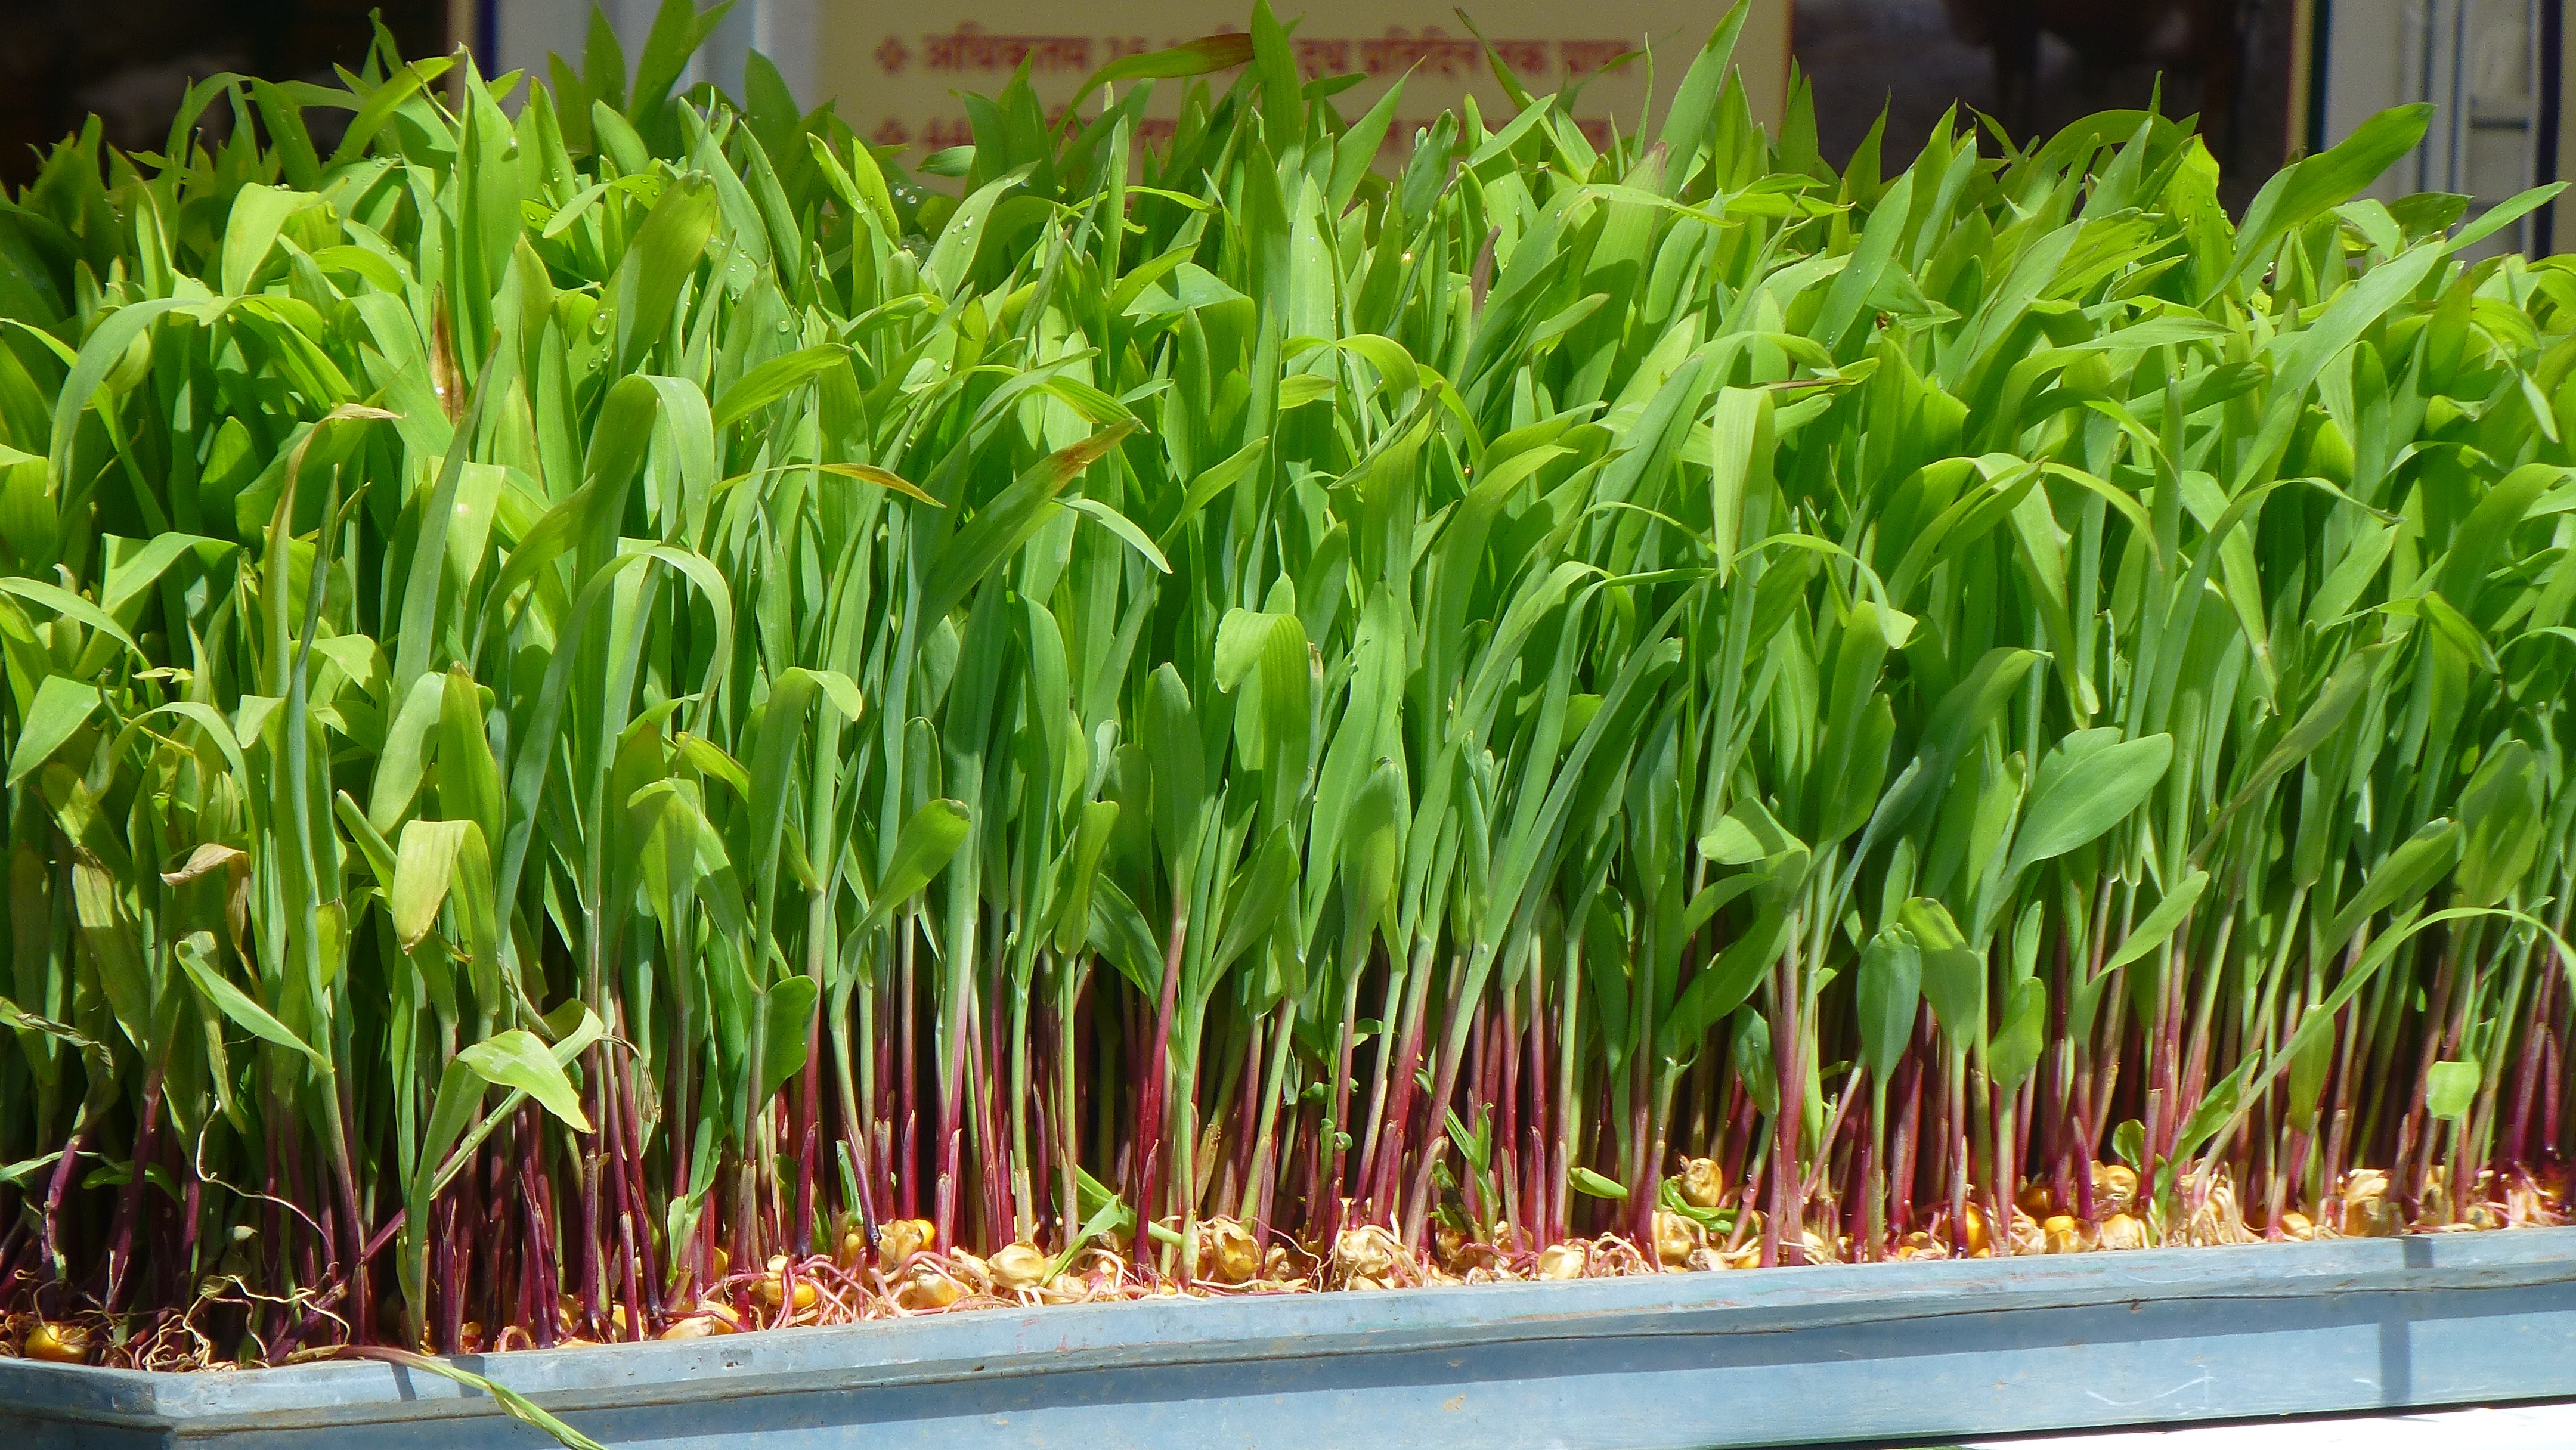
grass, plant, flower, food, produce, crop, soil, market, agriculture, tray, maize, sprouts, hydroponics, young leaves, grass family